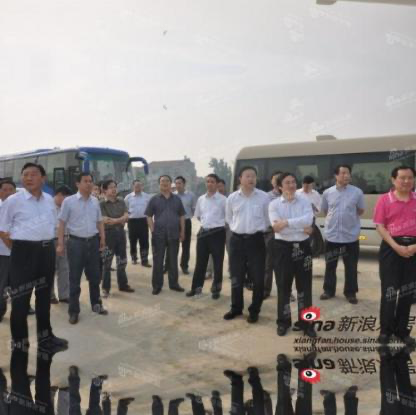
Objects in the image:
label: head
label: head
label: head
label: head
label: head
label: head
label: head
label: head
label: head
label: head
label: head
label: head
label: head
label: head
label: head
label: head